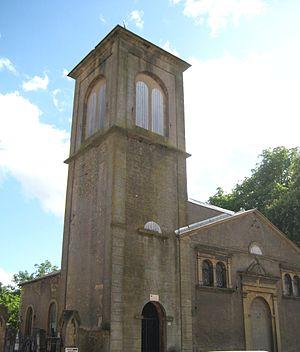
Montois-la-Montagne est une commune française située dans le département de la Moselle. Elle appartient à l'unité urbaine de Jœuf.